Sōfū Teshigahara

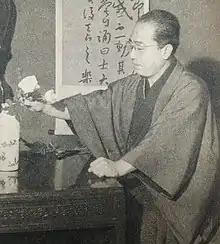
Sōfū Teshigahara in 1948

Sōfū Teshigahara (勅使河原 蒼風 "Teshigahara Sōfū", 17 December 1900 – 5 September 1979) was the founder of the "Sōgetsu-ryū" school of "ikebana" flower arranging.